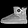
Label: Ankle boot